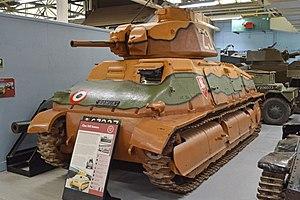
Le 4ᵉ régiment de cuirassiers est une unité de cavalerie, puis de l’arme blindée-cavalerie de l’armée française.